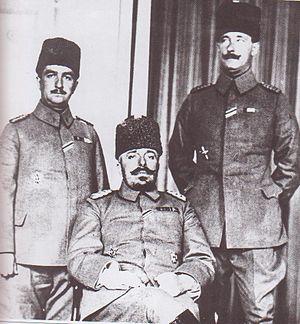
Vehib Pacha ou Mehmed Vehib, Mehmet Vehip, devenu sous la République de Turquie Mehmet Vehib Kaçı, né en 1877 à Ioannina, mort en 1940 à Istanbul, est un militaire de l'Armée ottomane à l'époque du déclin de l'Empire, plus tard chef d'état-major de l'empire d'Éthiopie. Pacha est un titre de fonction.